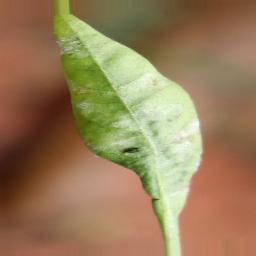
Label: powdery mildew